Johor Military Forces

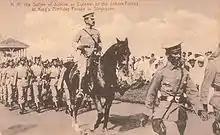
Sultan Ibrahim (reigned 1895–1959) as Colonel of the Johor Military Forces at King's Birthday Parade of George V in Singapore,

In 1895, Sultan Ibrahim was appointed as JMF Colonel Commandant and the Force was further strengthened by the formation of the Johor Volunteer Forces (JVF). In the early 1900s, the name was changed to its current title — Askar Timbalan Setia Negeri (ATSN; 'Loyal State Deputy Troops'). The current English name, the Johor Military Forces (JMF), was introduced in 1905 after three of its main unit (Infantry, Artillery and the "Istana" Guard) were merged into one. The JMF personnel was increased to 576 in 1915: 394 infantry soldiers, 98 artillery soldiers and 84 other personnel. Sultan Ibrahim then appointed Lieutenant Colonel Tompkins and Sergeant Major Claymore to provide training and instruction. Sultan Ibrahim was the first ruler to bestow new Royal Military colours to the JMF during a Presentation of Colours ceremony when the force celebrated its 30th anniversary on 11 May 1916. In 1940 and 1941, Sultan Ibrahim sent a small number of officers to Dehra Dun, India to undergo military training aimed at improving the effectiveness of the Johor military. In 1942, after the Japanese occupation of Malaya, the JMF was disbanded and later been revived back in .